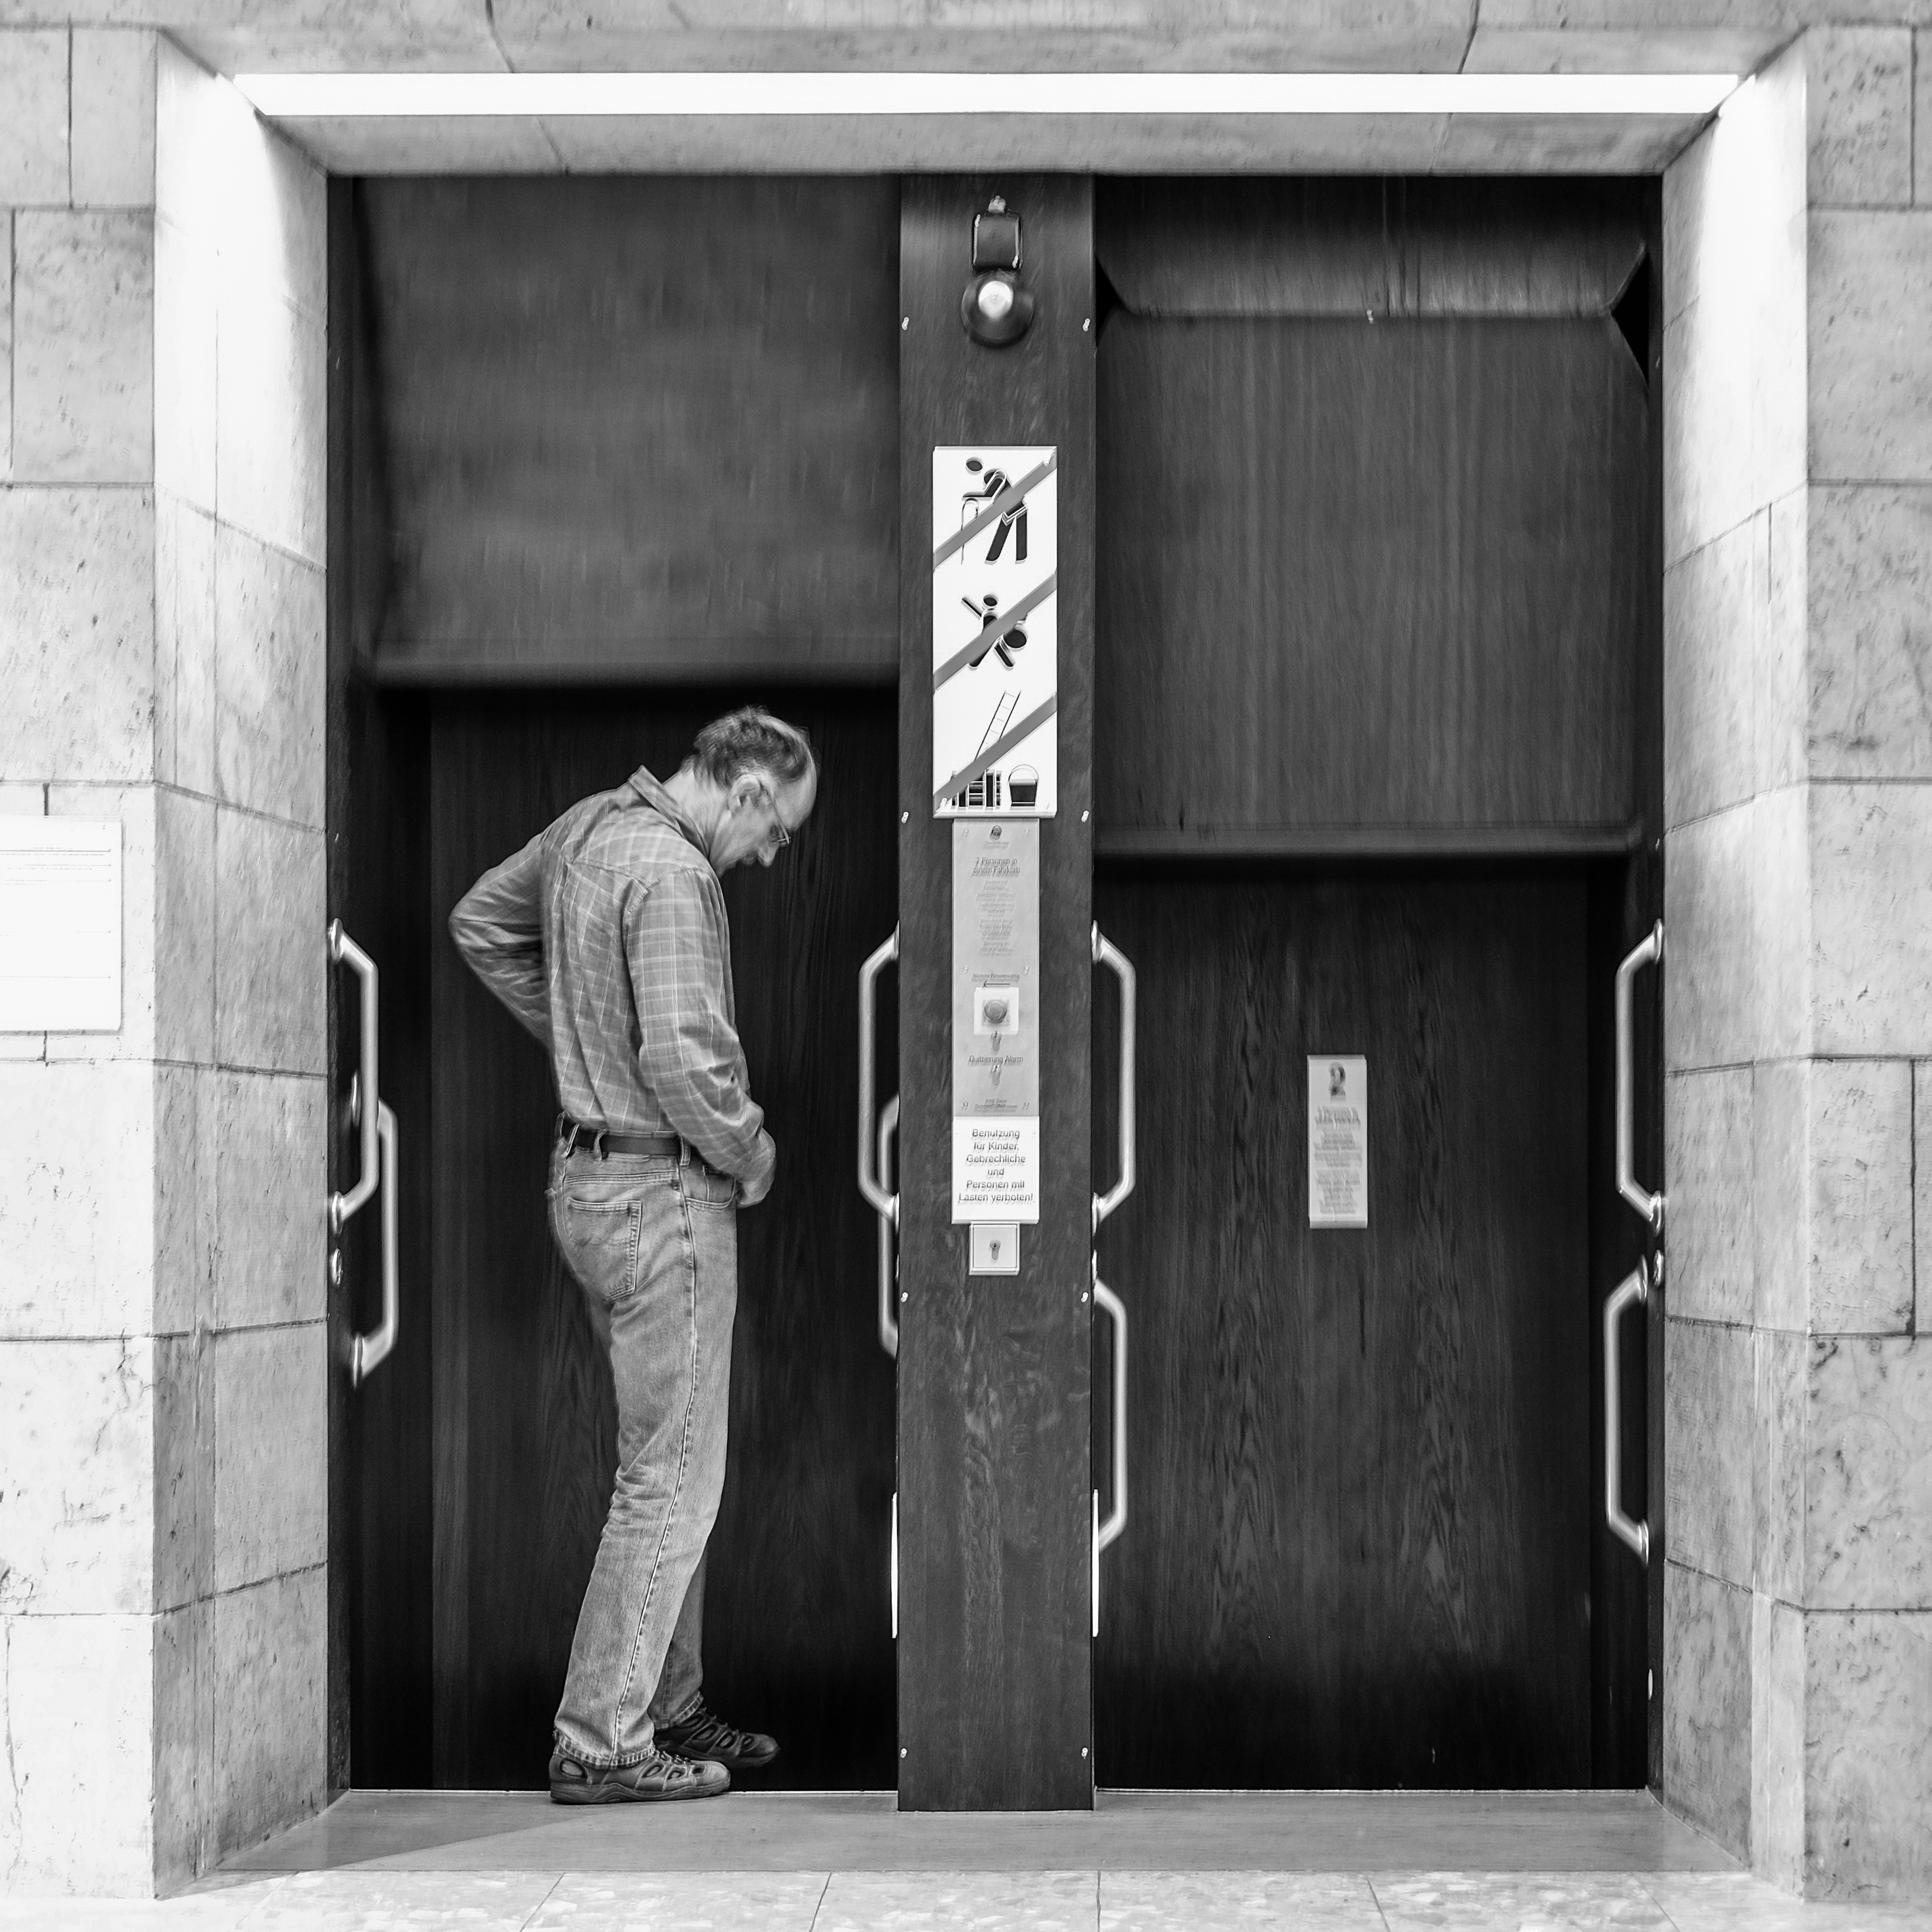
man, black and white, architecture, people, road, white, street, house, window, city, home, urban, fujifilm, indoor, facade, black, monochrome, door, streetphotography, flickr, bw, blackandwhite, blackwhite, candid, indoors, lift, 35mm, infrastructure, citylife, minimalism, photograph, schwarzweiss, minimal, fuji, stuttgart, strasenfotografie, streetlife, xt10, paternoster, monochrome photography